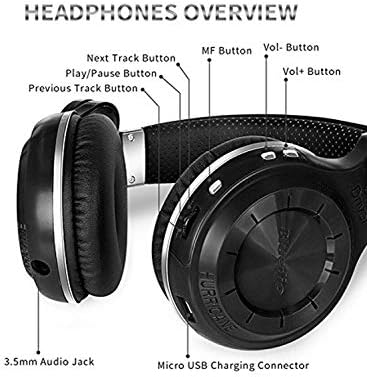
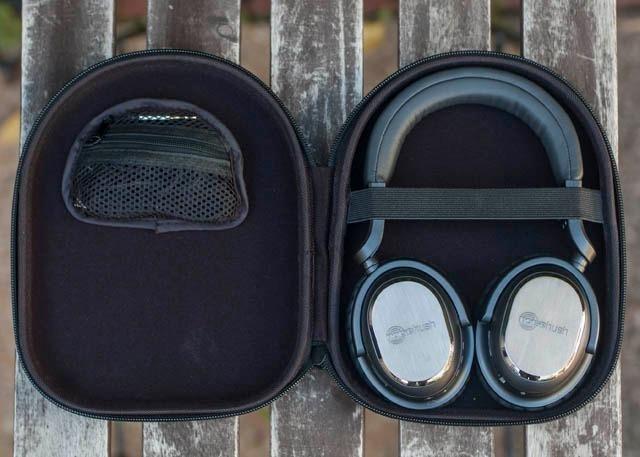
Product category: headphones
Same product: no